Brockweir

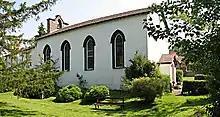
Brockweir Moravian Church

In 1831 a Tintern doctor, worried about the spiritual state of the villagers as well as their physical health, wrote about the situation to the Moravian Minister in Bristol, Rev. C F Ramftler. In 1832 Rev. Ramftler held services in Brockweir and received an encouraging response; following which the building of the Moravian Church began, on ground given for the purpose by the Duke of Beaufort, financed by voluntary contributions. Before the church was built, the site, then in the parish of Woolaston, is reported to have been used by the villagers for their ‘rustic sports’—cockfighting, gambling, dancing and quarrelling.